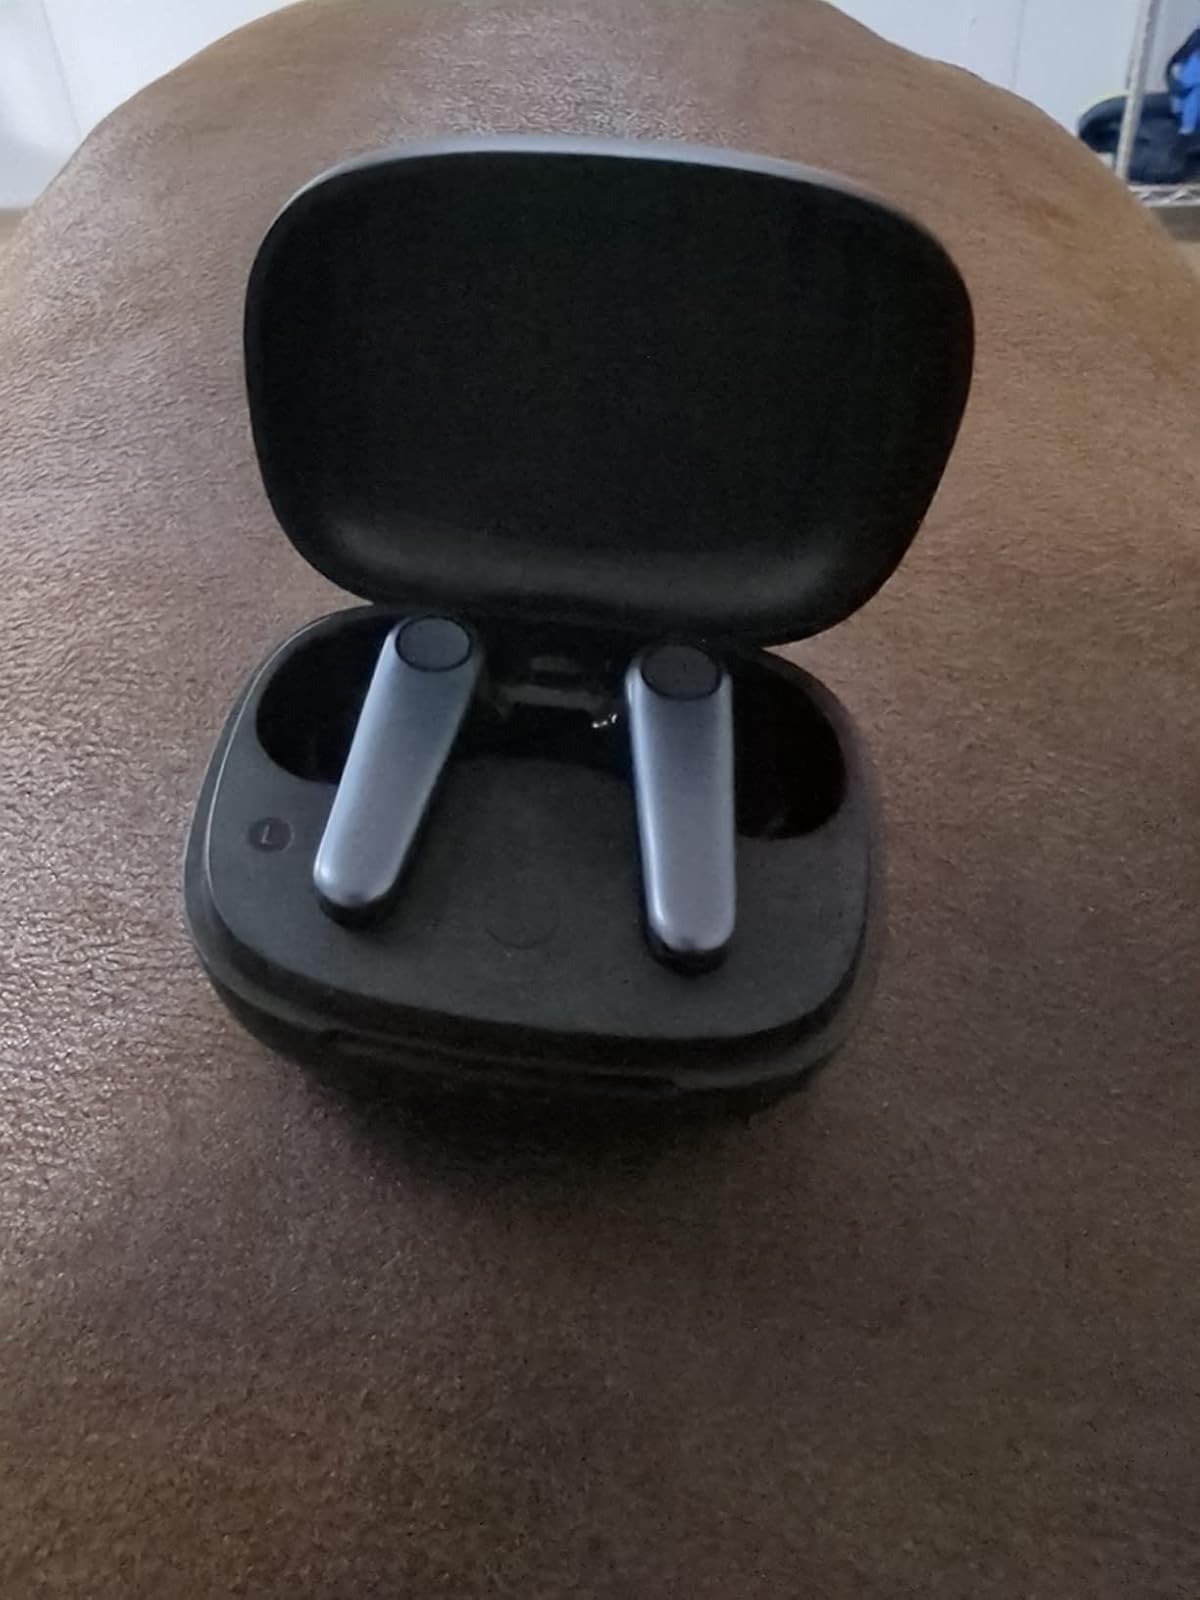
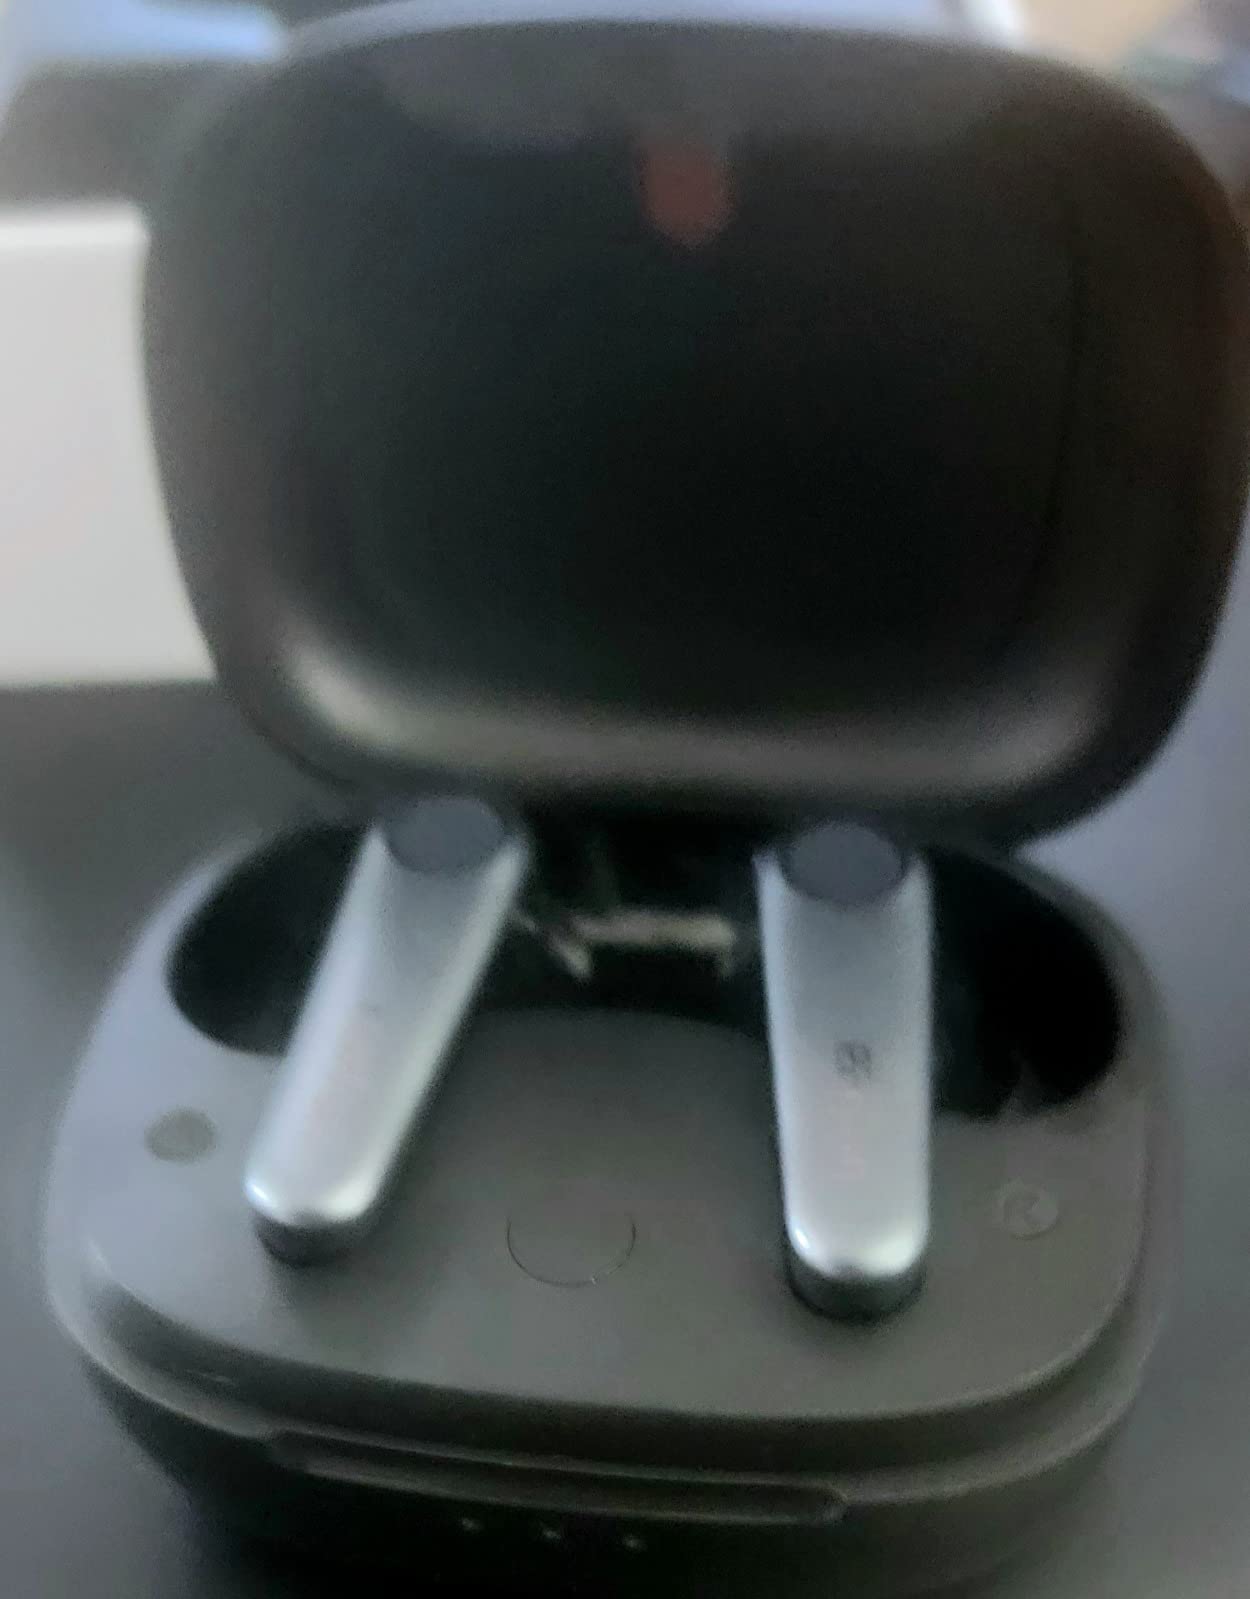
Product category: earbuds
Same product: yes